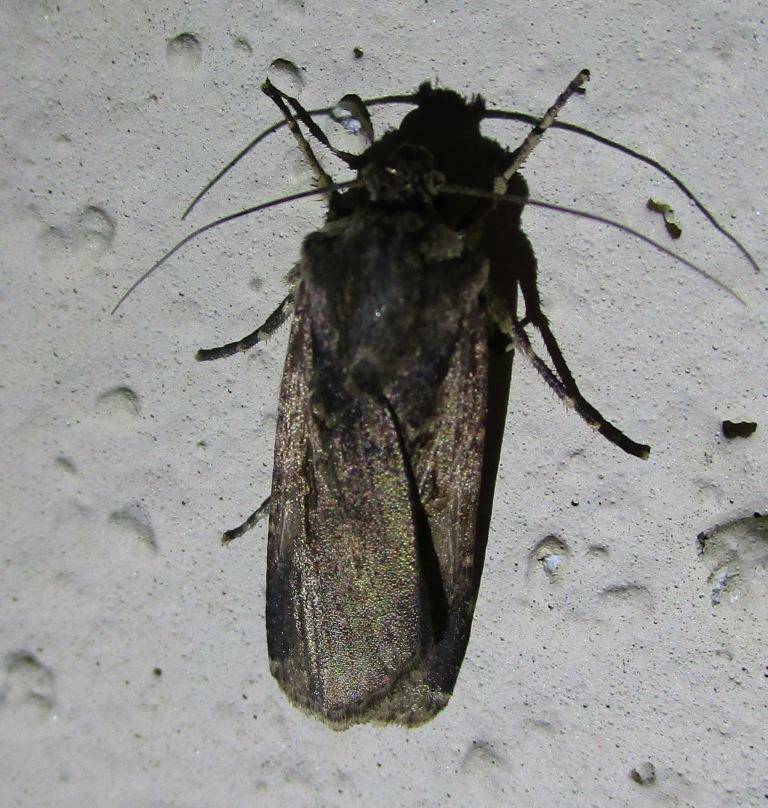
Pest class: cutworms